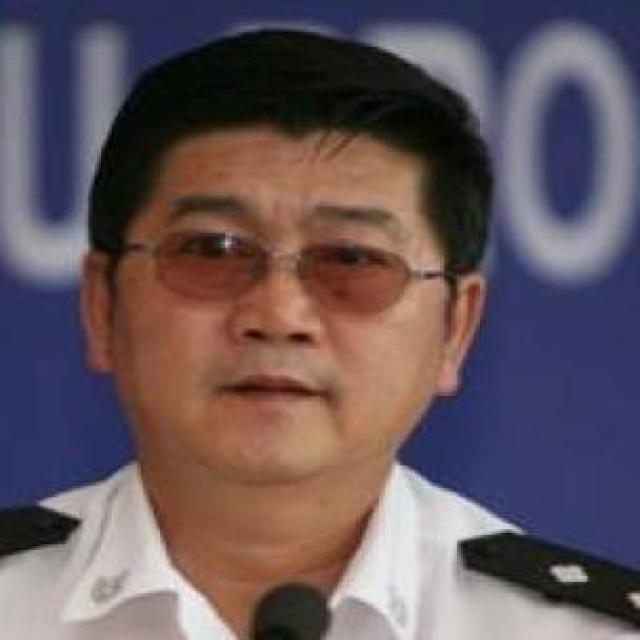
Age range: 45-64